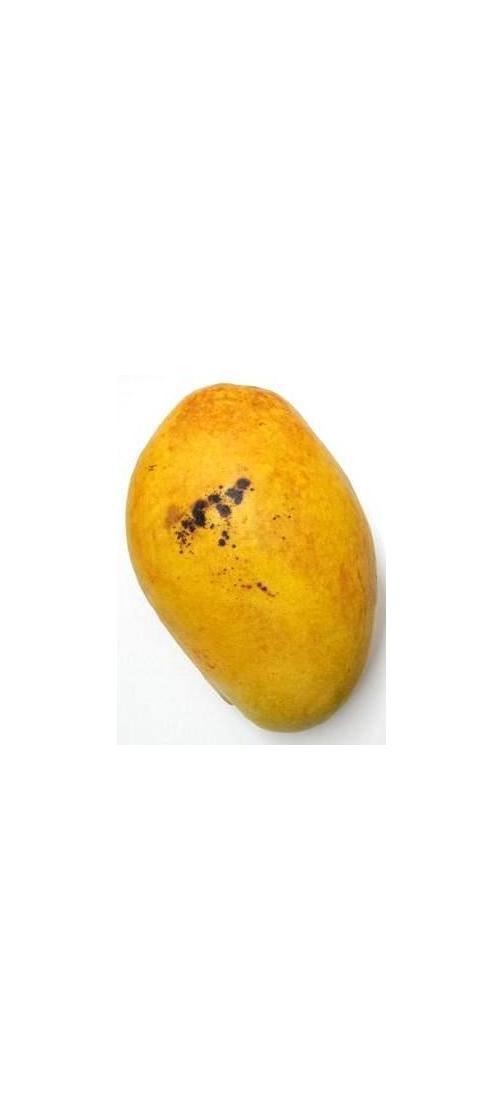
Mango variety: Bari-11